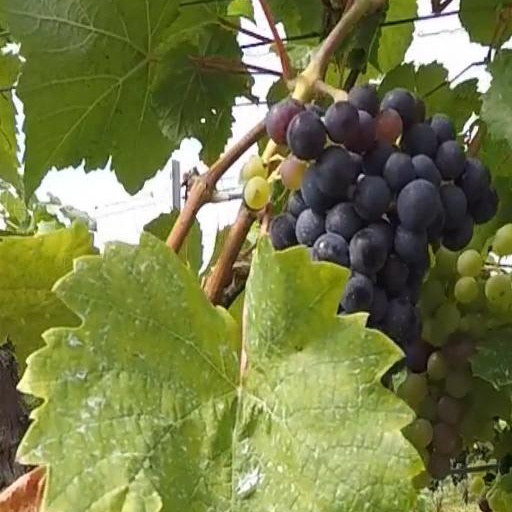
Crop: grape